History of the Panama Canal

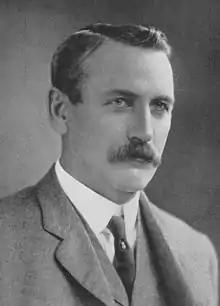
John Frank Stevens, Chief engineer (1905-07)

The proposal to purchase the French rights to Panama had a stormy passage through both houses of Congress. Senator John T. Morgan, a lifelong advocate of building a canal through Nicaragua, grilled the members of the Walker Committee on the reasons for their final change in recommendations. The choice of Panama was championed by Senator Mark Hanna. In a speech on June 5-6, Hanna referred to enormous maps of Central America he had placed, stretching from the ceiling of the Senate Chamber to the floor. The maps were prominently marked with red dots indicating active volcanoes and black volcanoes marking extinct ones. Whereas Nicaragua was marked with eight red dots and an almost continuous band of black dots, no dots appeared on the map of Panama. The tactic gained attention, since on May 2-8 the 1902 eruption of Mount Pelée on the island of Martinique had killed around 28,000 people. Hanna pointed out that his maps, which had been prepared several months previously, indicated Mount Pelée as extinct. Hanna noted many advantages of a Panama canal: it would be shorter than a Nicaraguan canal, would require less excavation, and had existing harbors at either end. The point was emphasized when Cromwell and Bunau-Varilla remembered that Nicaragua depicted volcanoes on its postage stamps, and ransacked Washington stamp dealers until they found enough to send to the entire Senate. The purchase of the French-held land for $40 million was eventually authorized by Congress in the June 28, 1902 Spooner Act.